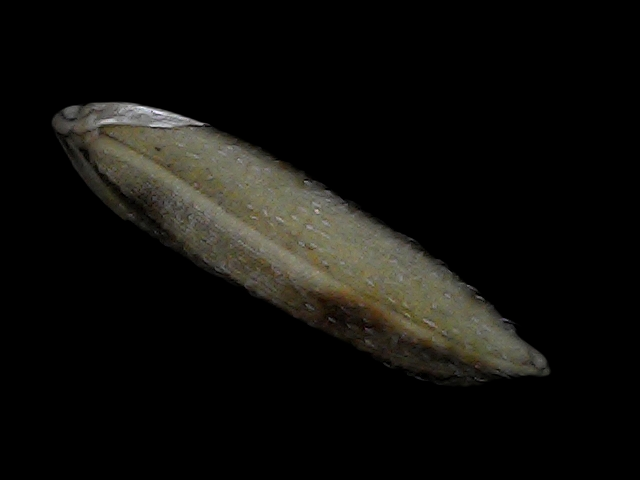
Rice variety: Bd87